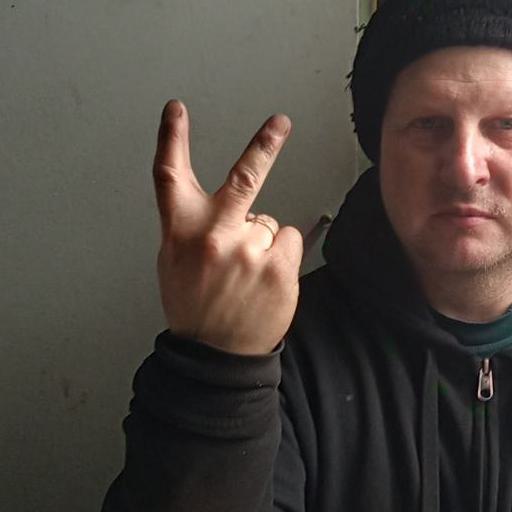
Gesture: peace_inverted